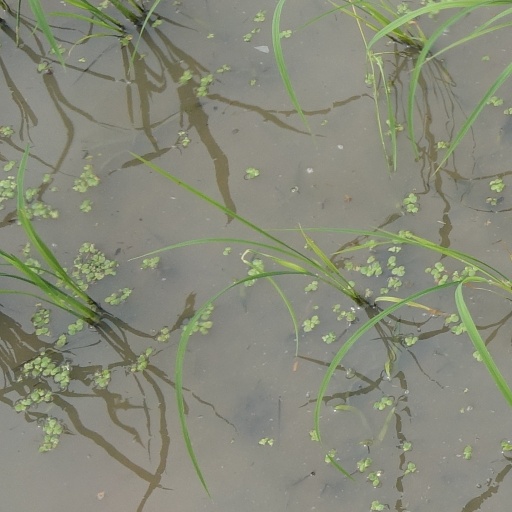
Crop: rice